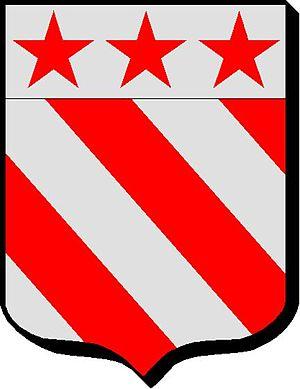
Le château de Pommiers est situé à l'extrémité des communes de Vérac et de Villegouge dans l'ancien Duché de Fronsac, aujourd'hui Canton de Fronsac en Gironde. Il est le siège de l'ancienne sirerie de Pommiers dont les propriétaires prenaient le titre de Sire.